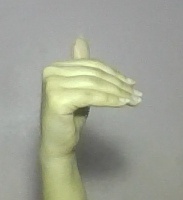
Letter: khaa